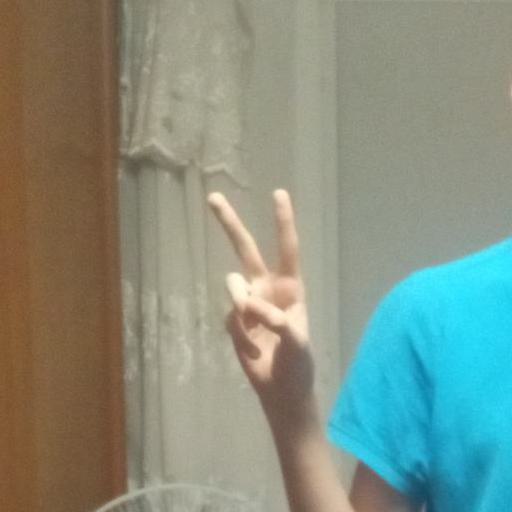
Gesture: peace